History of Pittsburgh

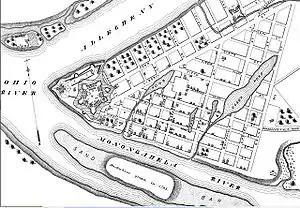
Map of Pittsburgh in 1795

The Iroquois signed the Fort Stanwix Treaty of 1768, ceding the lands south of the Ohio to the British Crown. European expansion into the upper Ohio valley increased. An estimated 4,000 to 5,000 families settled in western Pennsylvania between 1768 and 1770. Of these settlers, about a third were English-American, another third were Scotch-Irish, and the rest were Welsh, German and others. These groups tended to settle together in small farming communities, but often their households were not within hailing distance. The life of a settler family was one of relentless hard work: clearing the forest, stumping the fields, building cabins and barns, planting, weeding, and harvesting. In addition, almost everything was manufactured by hand, including furniture, tools, candles, buttons, and needles. Settlers had to deal with harsh winters, and with snakes, black bears, mountain lions, and timber wolves. Because of the fear of raids by Native Americans, the settlers often built their cabins near, or even on top of, springs, to ensure access to water. They also built blockhouses, where neighbors would rally during conflicts.